Ingrid Jespersen

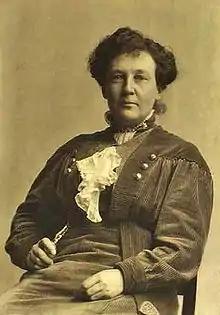
Ingrid Jespersen

Ingrid Jespersen (1867–1938) was a Danish pedagogue and school principal. The founder of Copenhagen's Ingrid Jespersens Gymnasieskole in 1894, initially a primary school for girls, she introduced a number of groundbreaking measures in support of girls' education in Denmark.